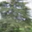
Label: pine_tree